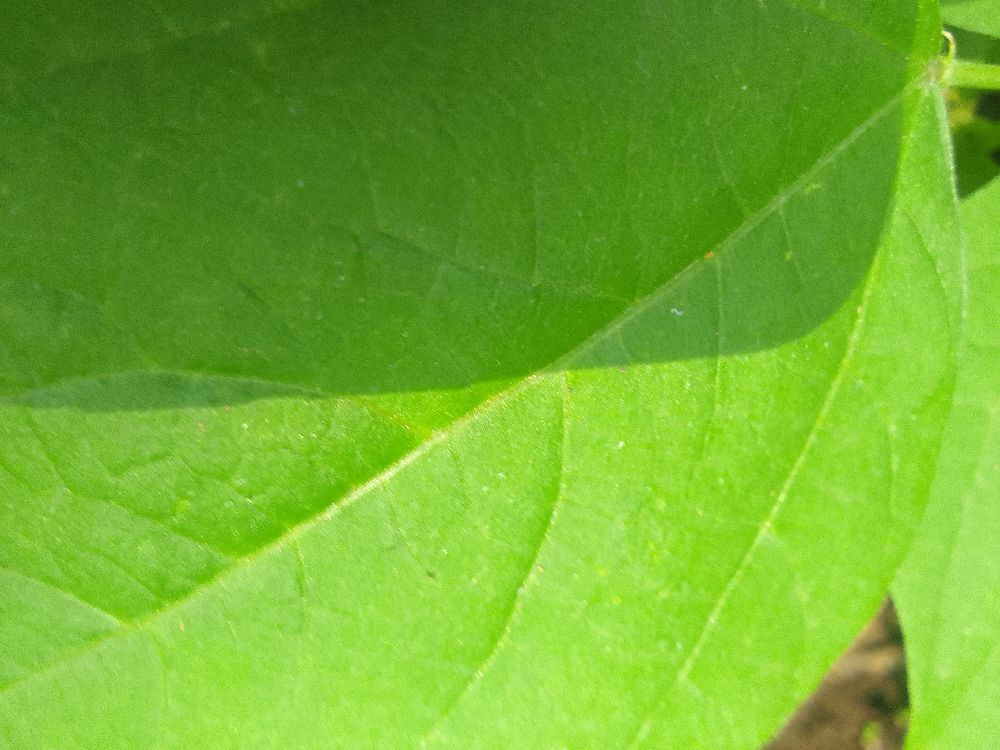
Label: healthy